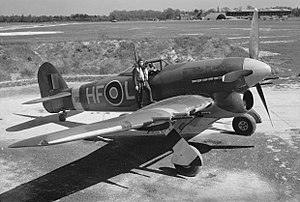
Hawker Typhoon
Hawker Typhoon IB fra 183. eskadrille (RAF)
Hawker Typhoon er en 1-motors britisk jagerbomber, bygget af Hawker Aircraft Limited. Den var designet til at afløse Hawker Hurricane-jagerflyet, men den tykke vinge gav større luftmodstand i højden. Det skyldes at lydens hastighed er lavere i den tynde luft. Hawker Typhoon var udmærket i lave højder, og RAF havde mange opgaver i lave højder. RAF udførte bombetogter mod Frankrig, Holland og Belgien for at nedslide de tyske tropper i Vesteuropa. Det foregik i lav højde, for ikke at blive set på radaren. Typhoons eskorterede bombeflyene, og Luftwaffe mistede adskillige jagerfly.